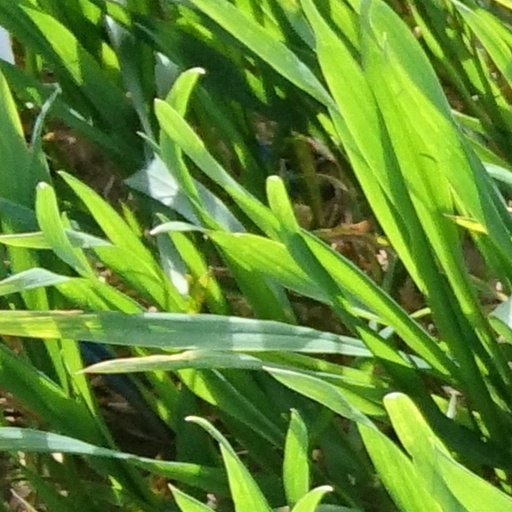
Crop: wheat